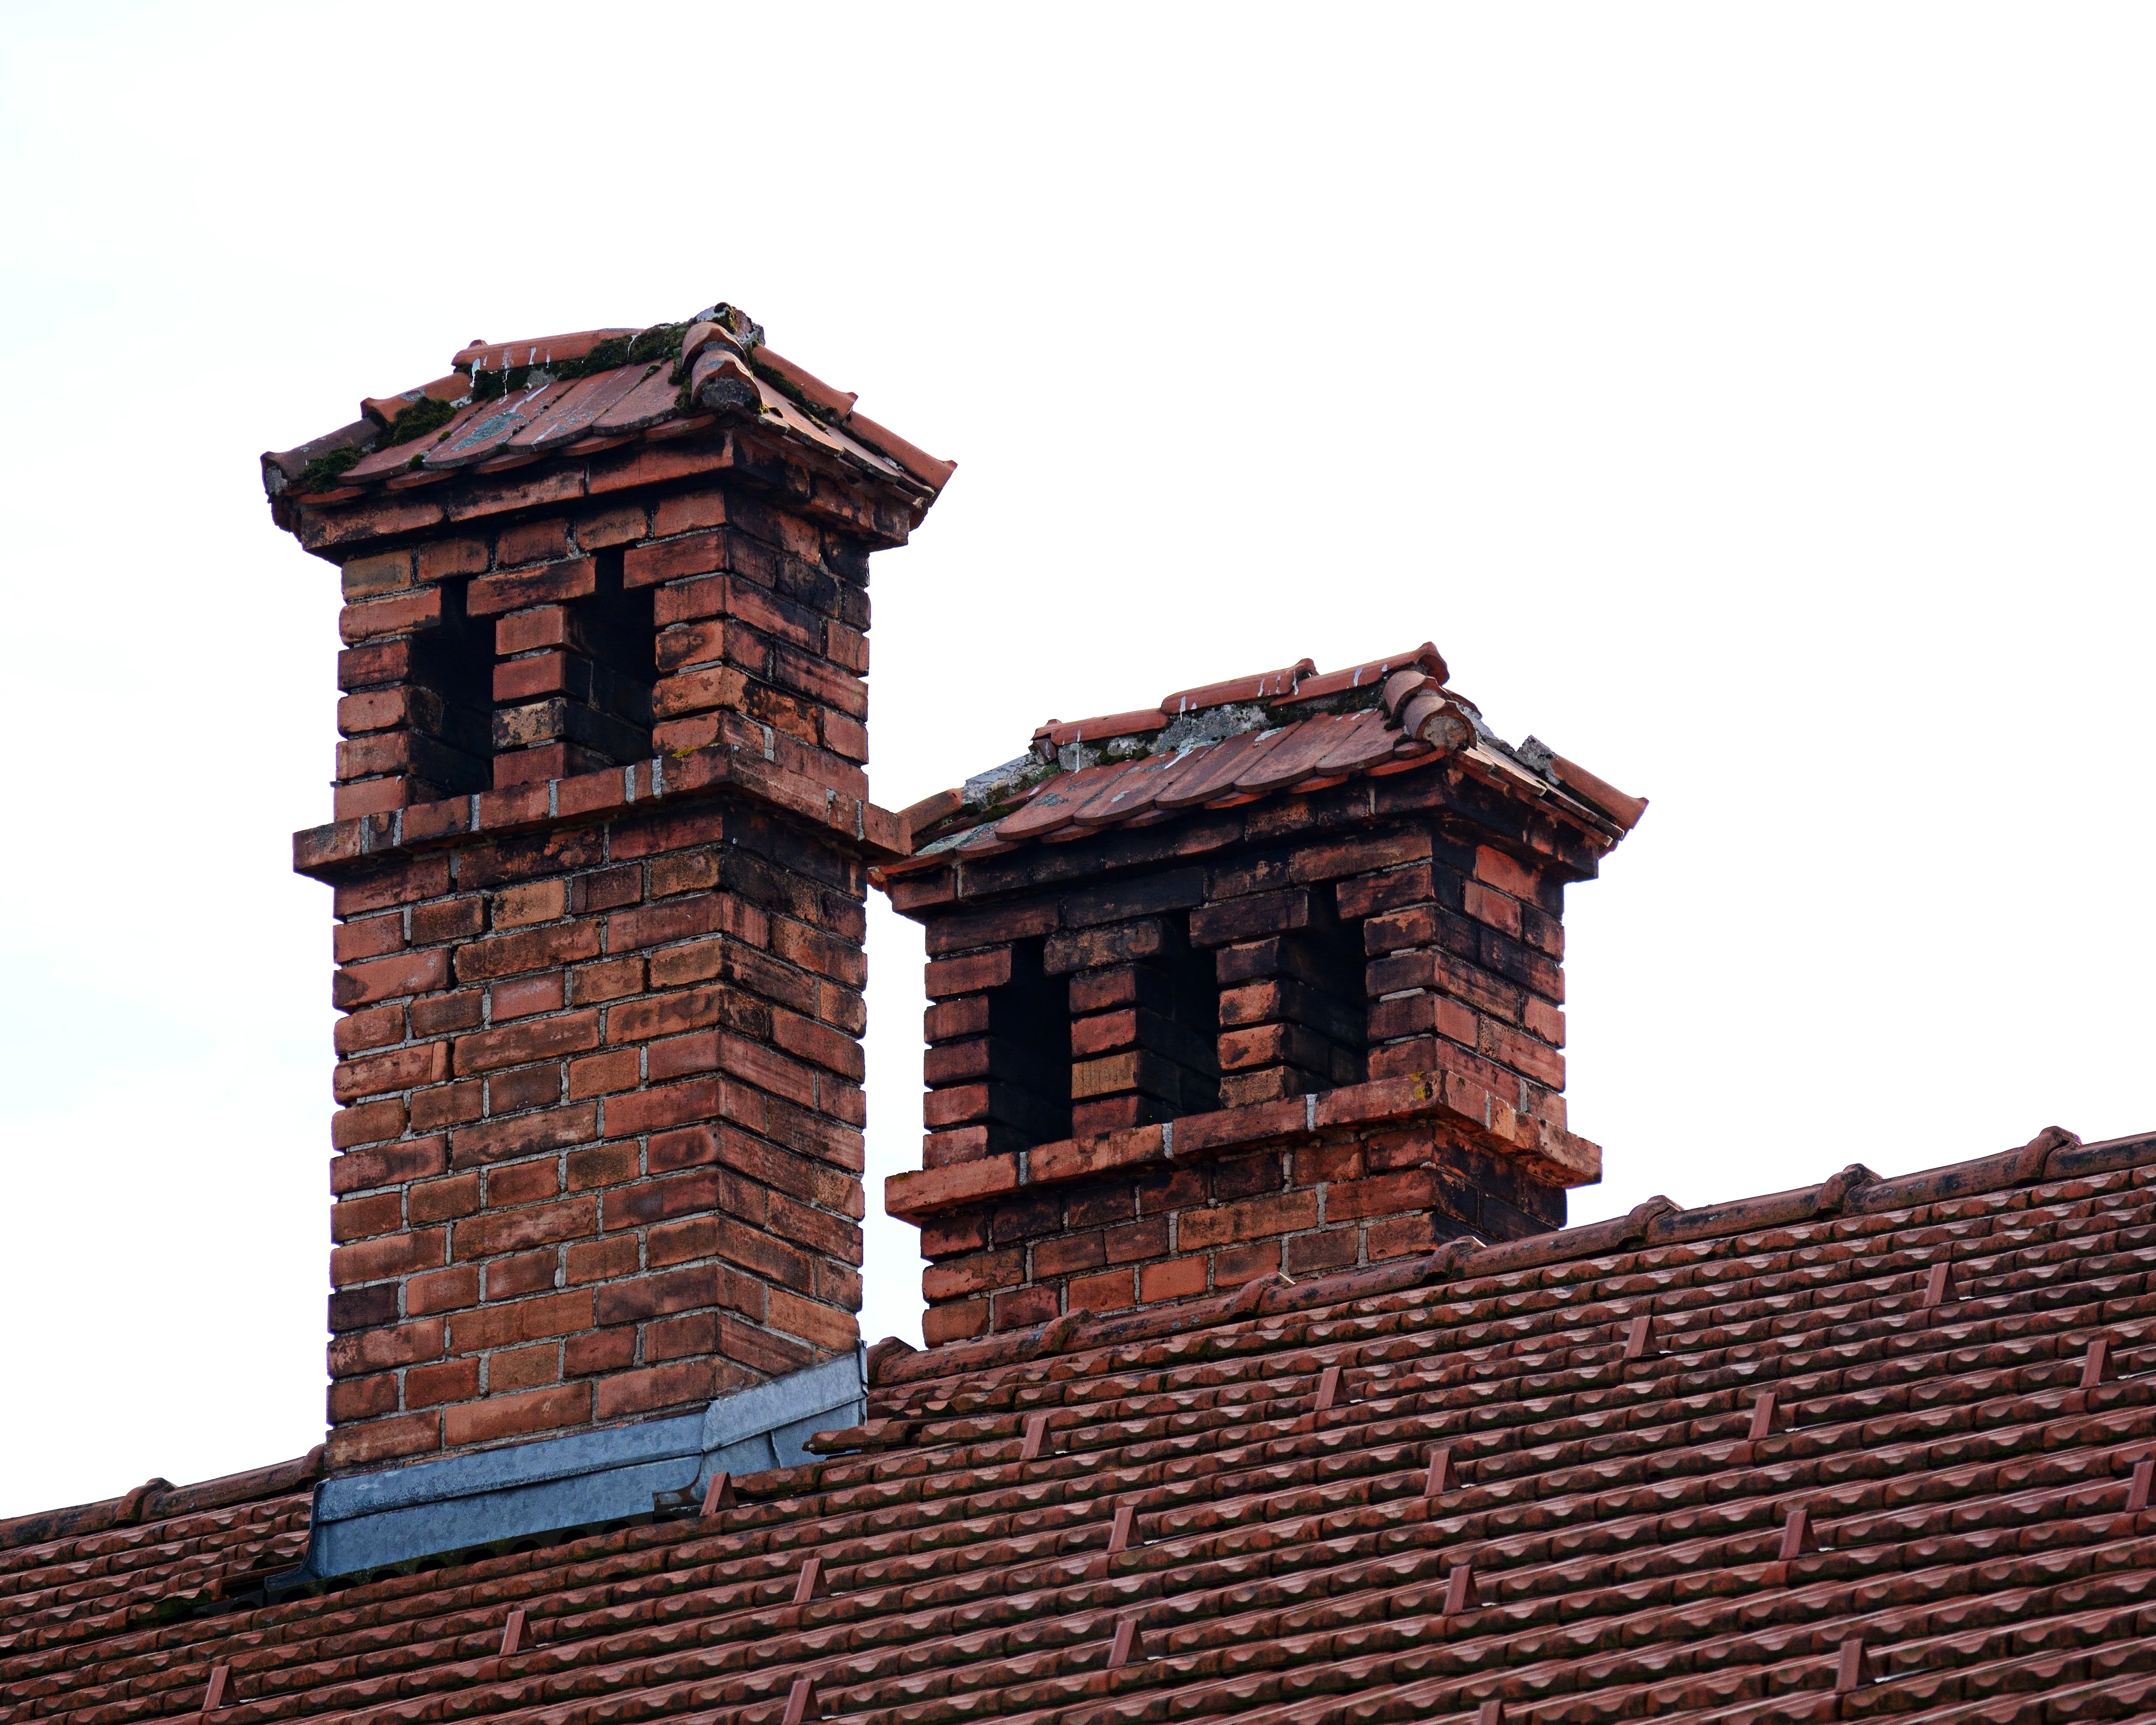
nature, architecture, sky, air, roof, building, home, smoke, environment, column, red, tower, chimney, fireplace, facade, brick, brickwork, pollution, exhaust, outdoor structure